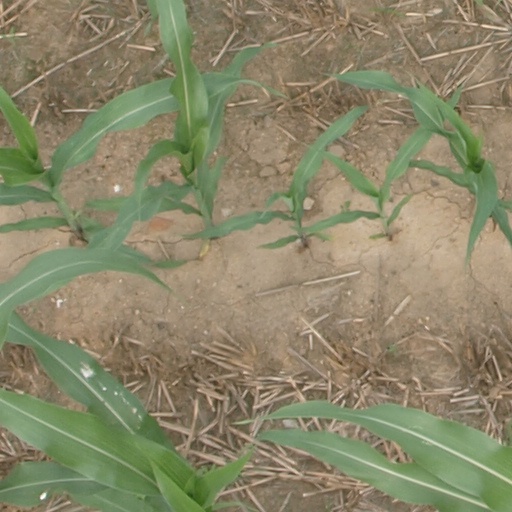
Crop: maize; corn